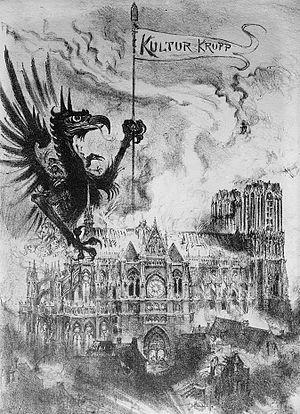
La cathédrale Notre-Dame de Reims est une cathédrale catholique romaine située à Reims, dans le département français de la Marne, en région Grand Est. Elle est connue pour avoir été, à partir du XIᵉ siècle, le lieu de la quasi-totalité des sacres des rois de France.